Imori 201

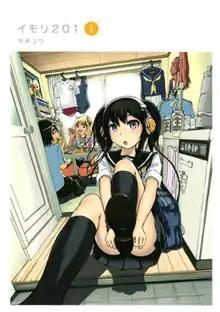
First volume cover

is a Japanese manga series written and illustrated by Yu Imai. It was first published as three one-shot-chapters in Kodansha's manga magazine "Weekly Young Magazine" in 2010 and continued as a serialized manga in "Monthly Young Magazine" from January 2011 to January 2014.